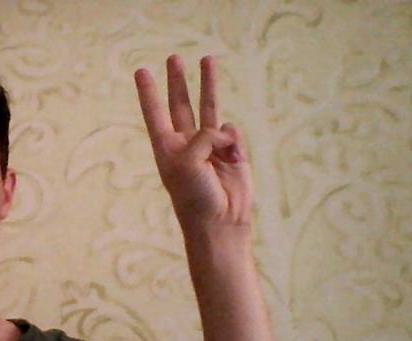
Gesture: three